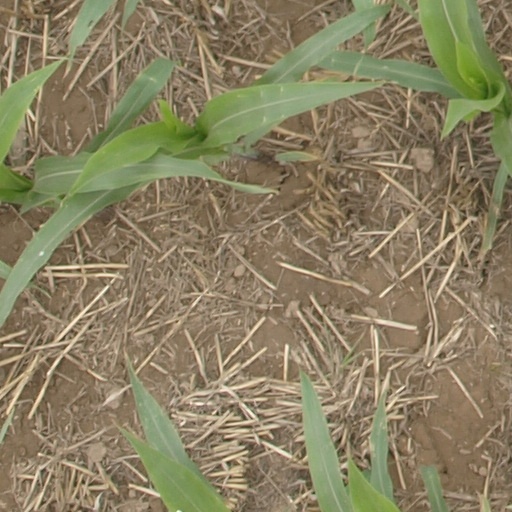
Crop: maize; corn